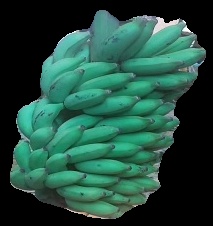
Variety: elakki-bale
Grade: grade2